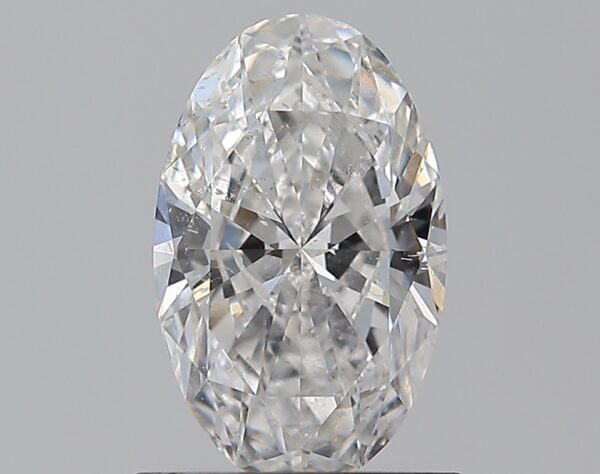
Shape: oval
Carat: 0.85
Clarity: SI1
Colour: E
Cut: EX
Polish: EX
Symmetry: VG
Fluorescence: ST
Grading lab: GIA
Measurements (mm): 8.37 x 5.1 x 3.04